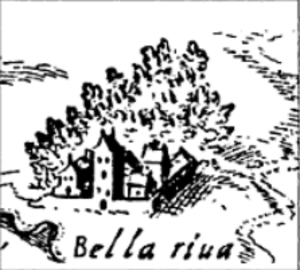
Abbaye de Bellerive (canton de Genève), estampe de 1589.
L'abbaye de Bellerive est une ancienne abbaye cistercienne fondée en 1150 à Collonge-Bellerive, fermée par la Réforme protestante.